History of the race and intelligence controversy

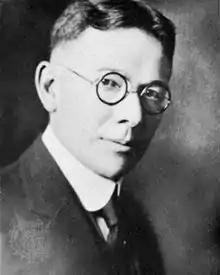

Meanwhile, the American abolitionist and escaped slave Frederick Douglass had gained fame for his oratory and incisive writings, despite having learned to read as a child largely through surreptitious observation. Accordingly, he had been described by abolitionists as a living counter-example to slaveholders' arguments that people of African descent lacked the intellectual capacity to function as independent American citizens. His eloquence was so notable that some found it hard to believe he had once been a slave. In the later years of his life, one newspaper described him as "a bright example of the capability of the colored race, even under the blighting influence of slavery, from which he emerged and became one of the distinguished citizens of the country."